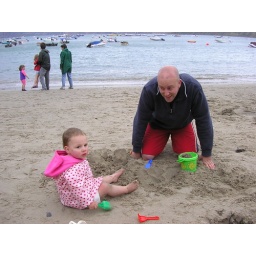
Me and Amy playing in the sand at Porth Dinllaen beach